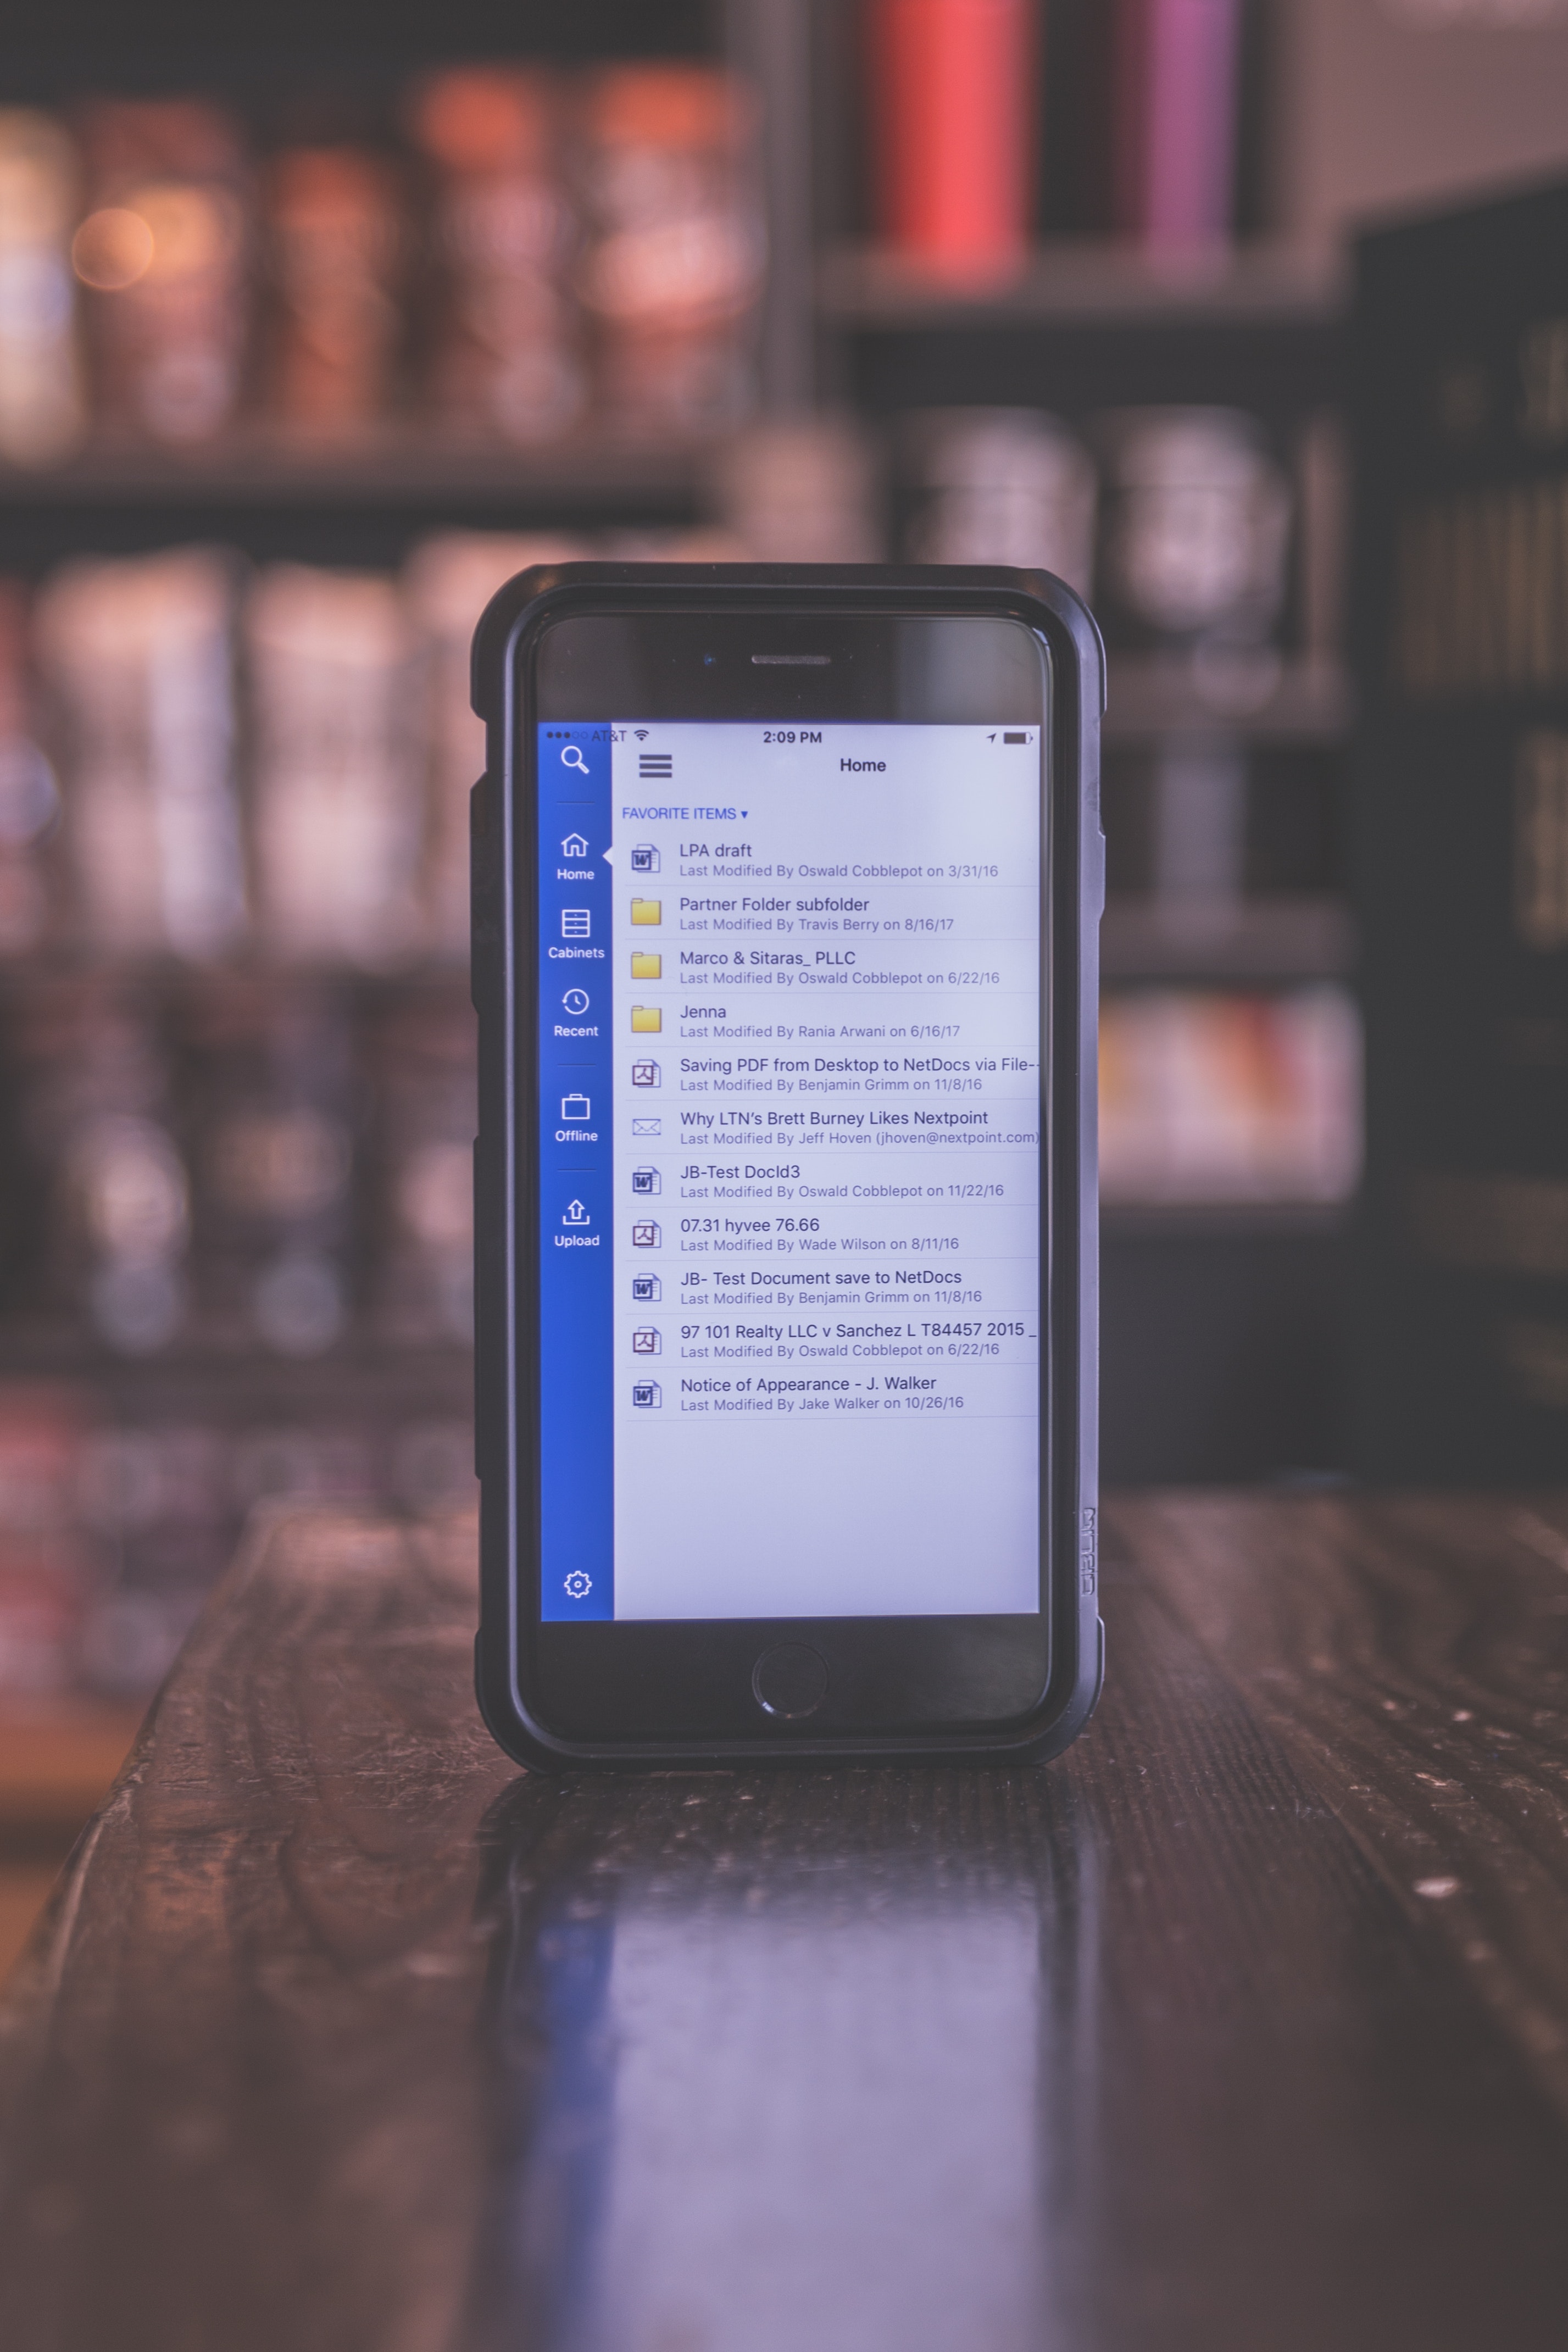
gadget, electronic device, technology, text, communication device, smartphone, mobile phone, portable communications device, electronics, mobile device, ipod touch, font